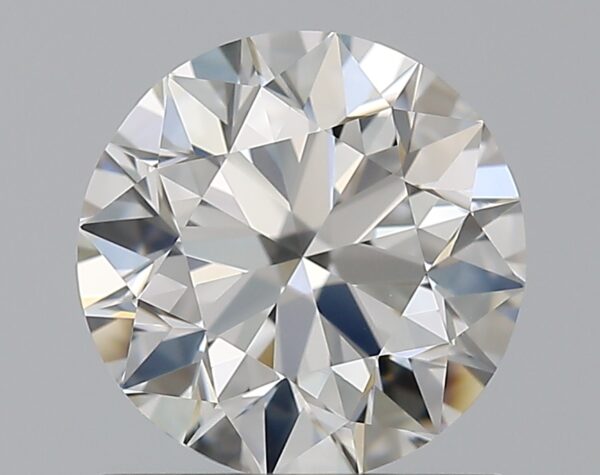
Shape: round
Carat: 1
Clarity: VVS1
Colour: G
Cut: EX
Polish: EX
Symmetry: EX
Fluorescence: M
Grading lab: GIA
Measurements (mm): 6.31 x 6.35 x 3.99